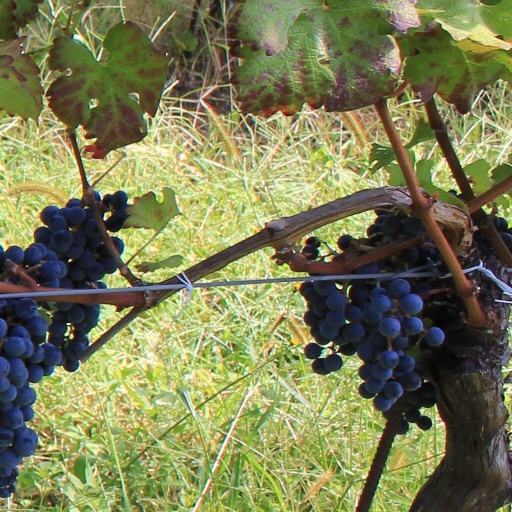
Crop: grape